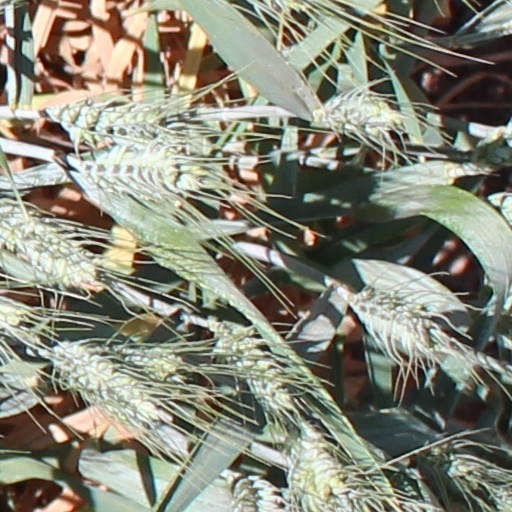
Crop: wheat